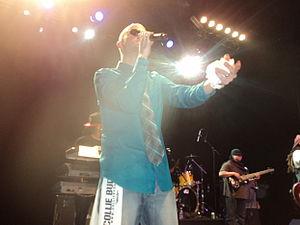
Collie Buddz est un chanteur/producteur de reggae, ragga et dancehall, célèbre entre autres pour son hit "Come Around". Bien que né à La Nouvelle-Orléans, il est élevé aux Bermudes, où il s'imprègne tant de la culture musicale qu'en Europe il est souvent imaginé comme un artiste d'origine caribéenne.